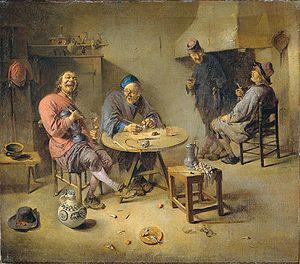
Abraham Diepraam ou Abraham Diepraem est un peintre néerlandais du siècle d'or. Il est connu pour ses peintures de portraits, de scènes d'intérieur, et de scènes paysannes.